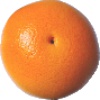
Label: pink_grapefruit